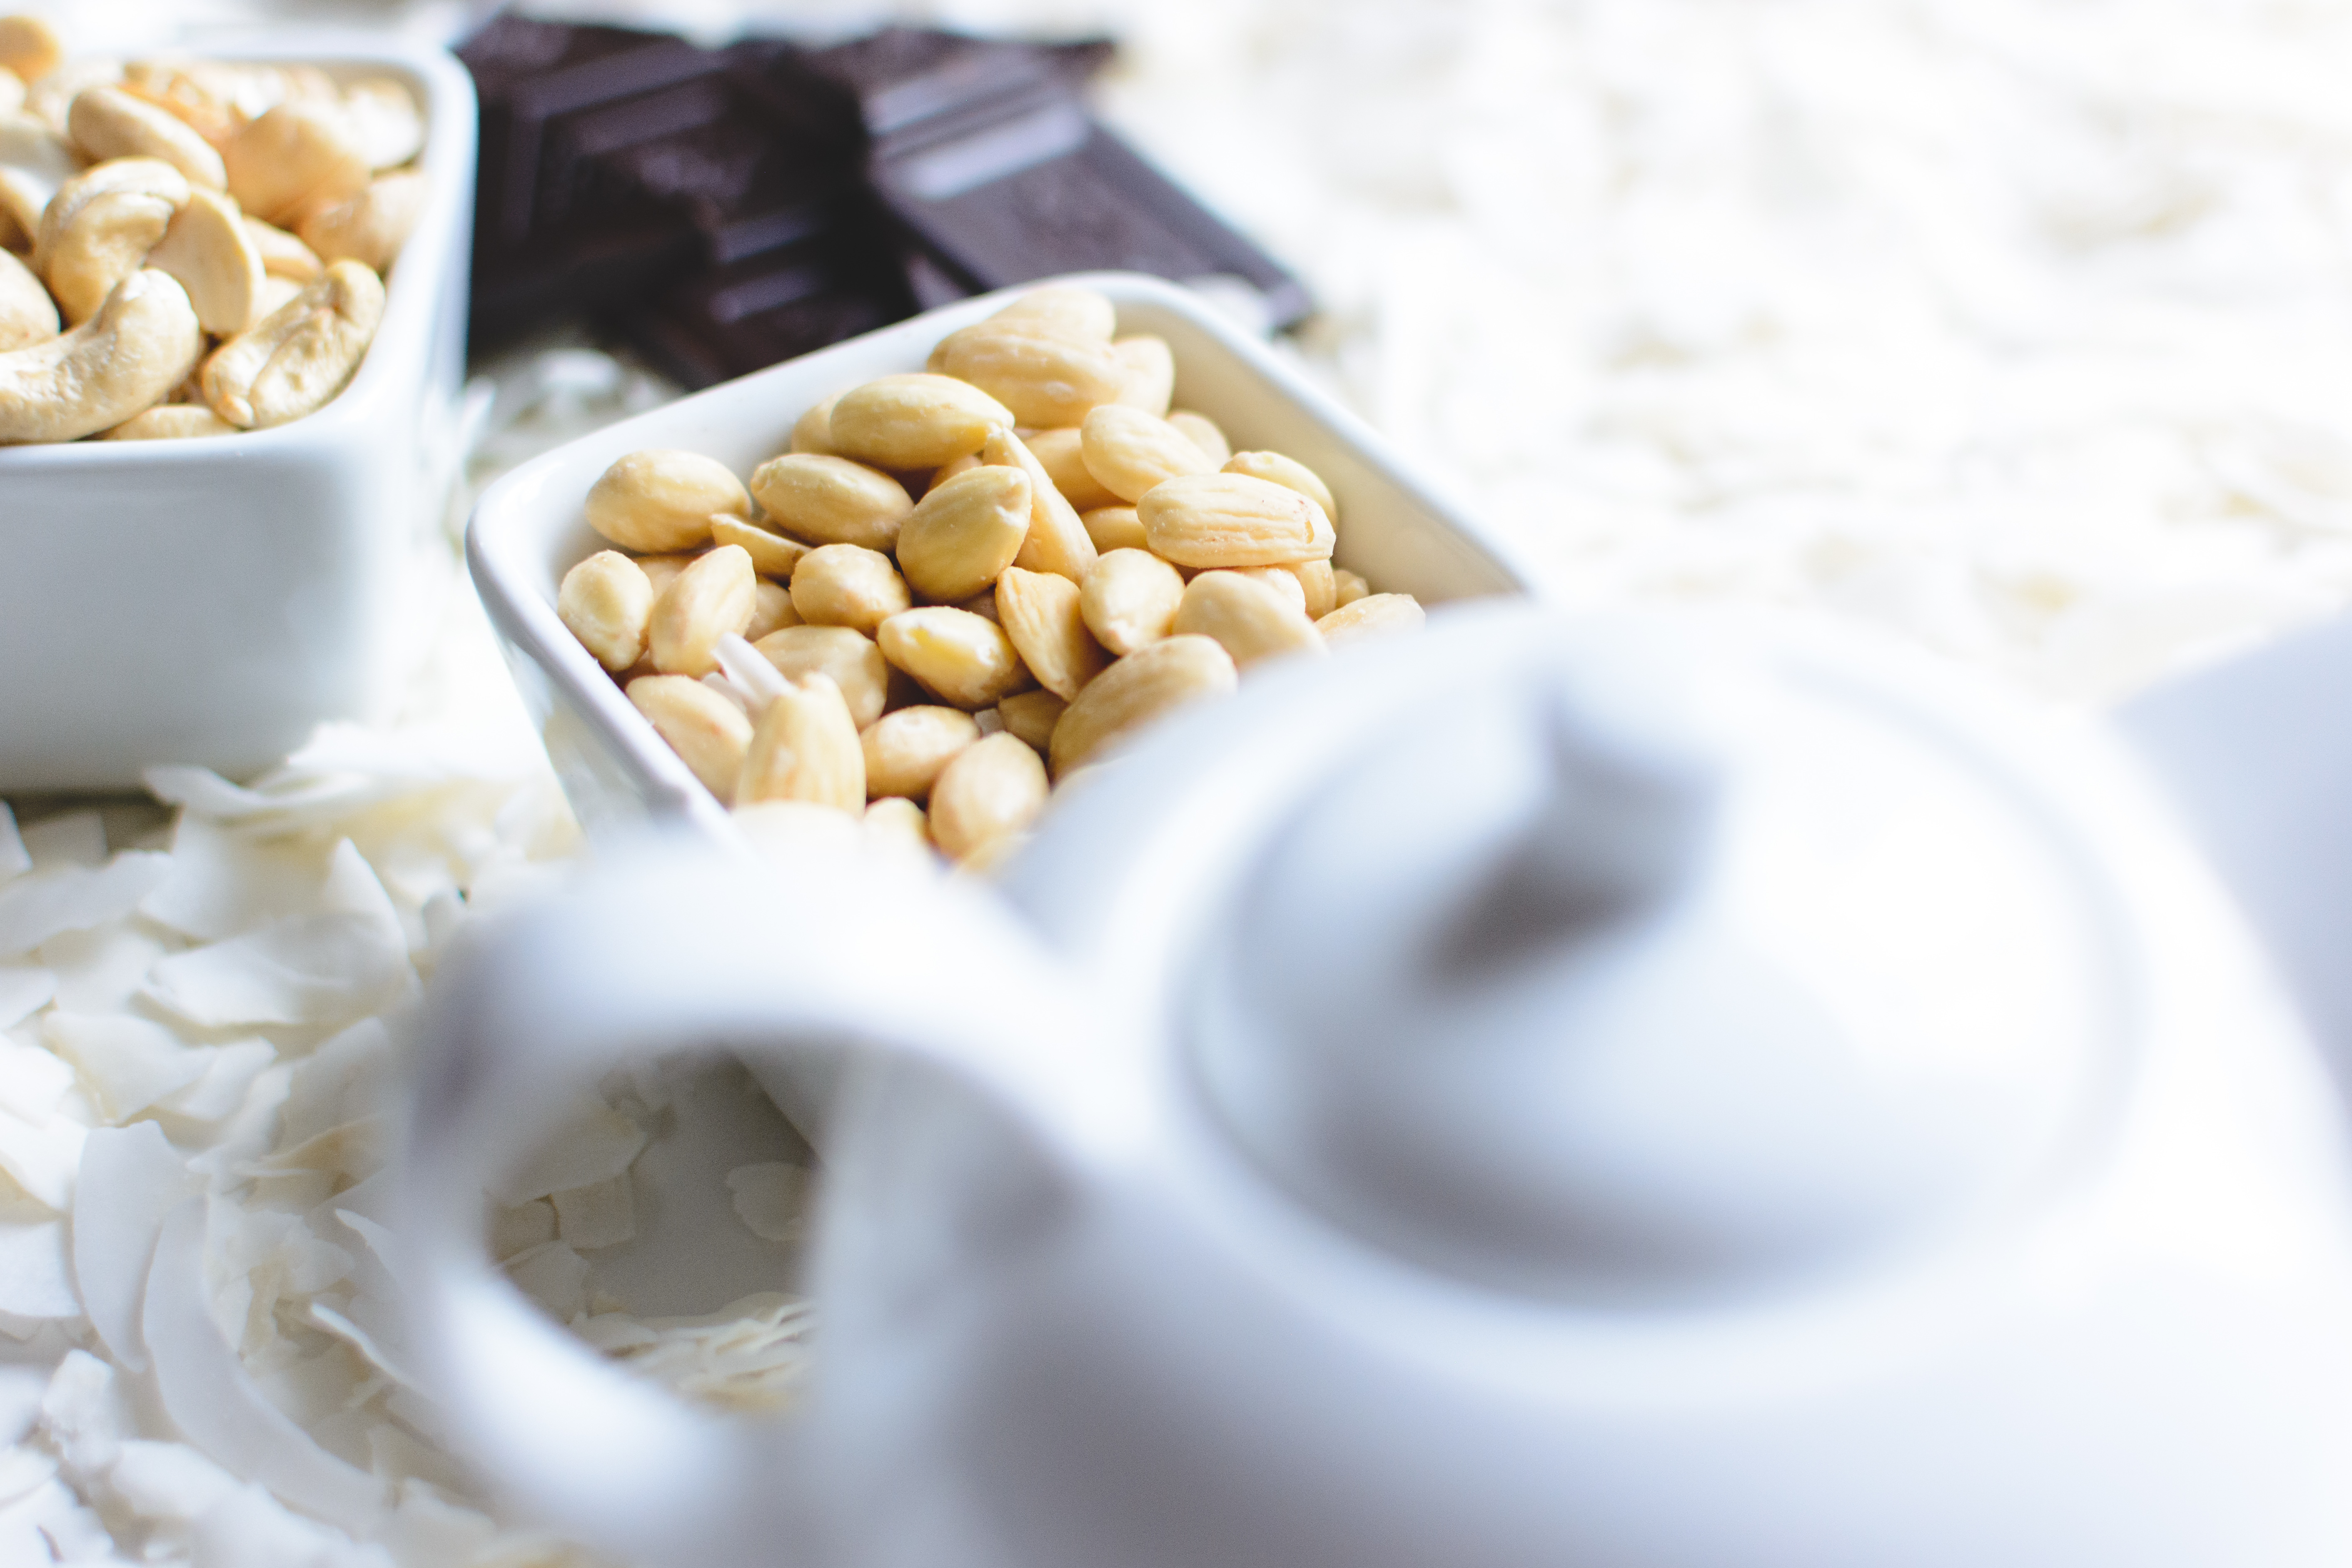
food, ingredient, cuisine, dish, cashew, nut, produce, dip, vegetarian food, nuts seeds